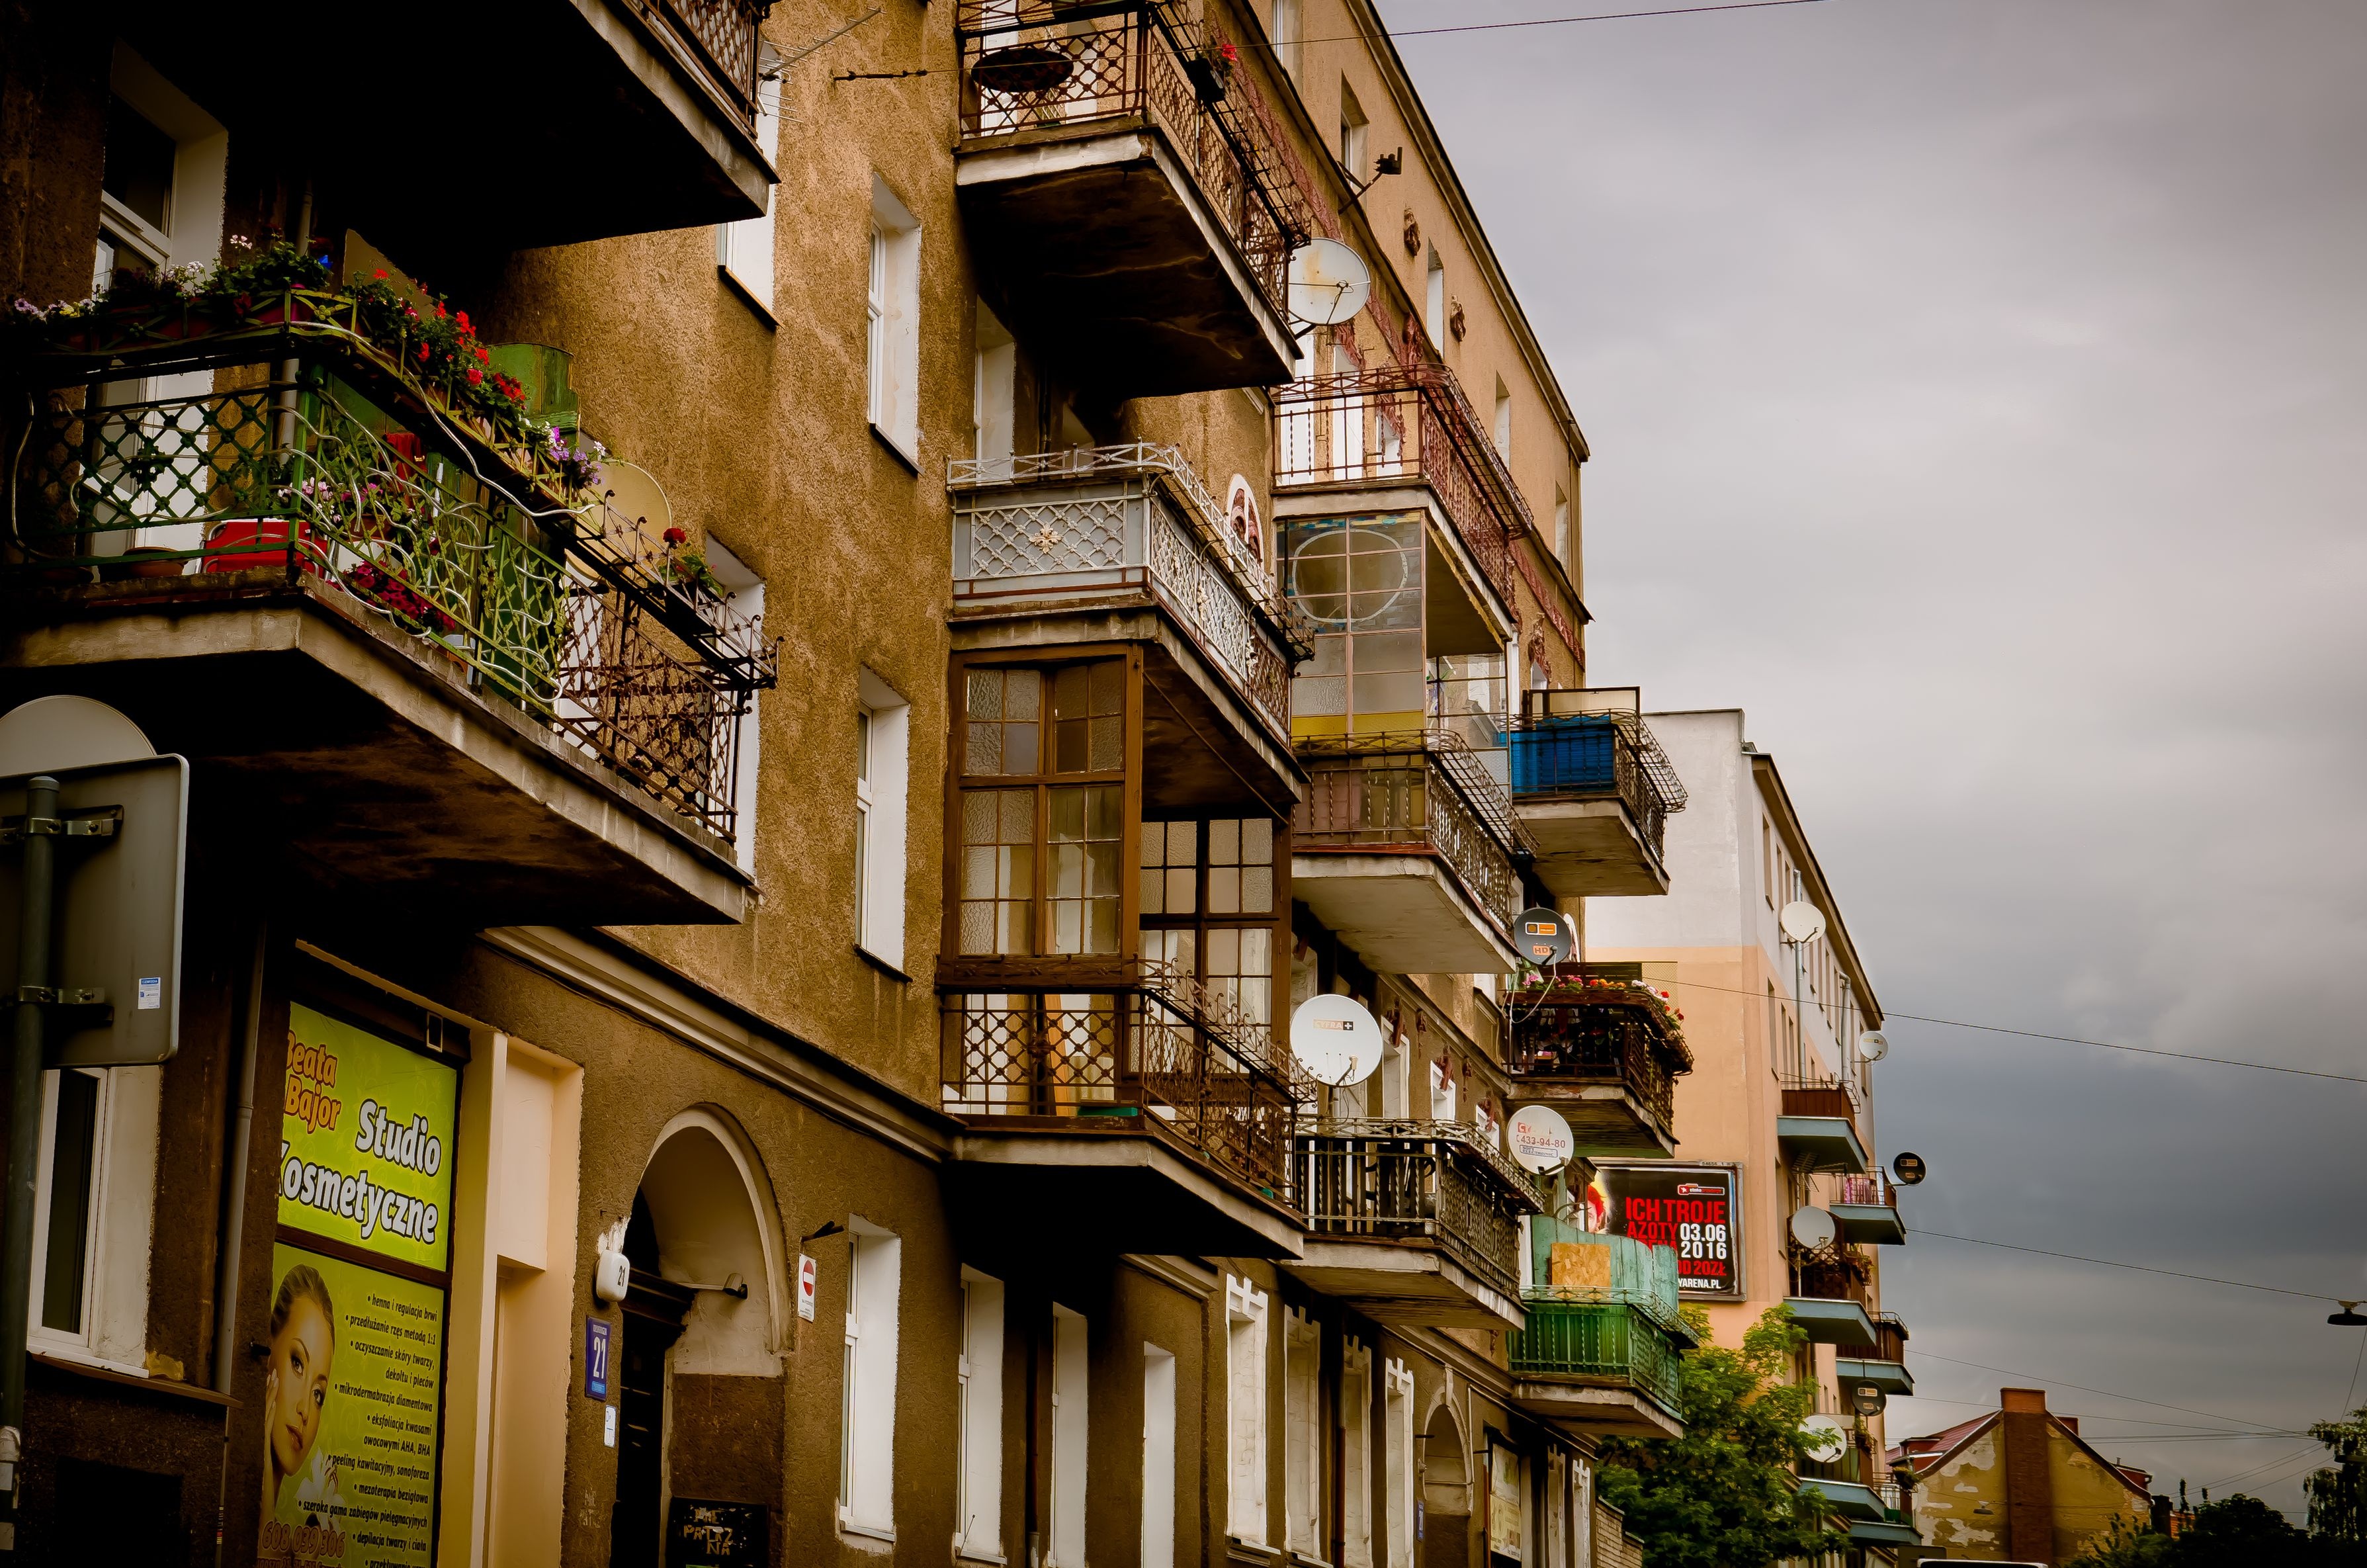
architecture, road, street, night, house, town, city, cityscape, facade, neighbourhood, the city centre, szczecin, urban area